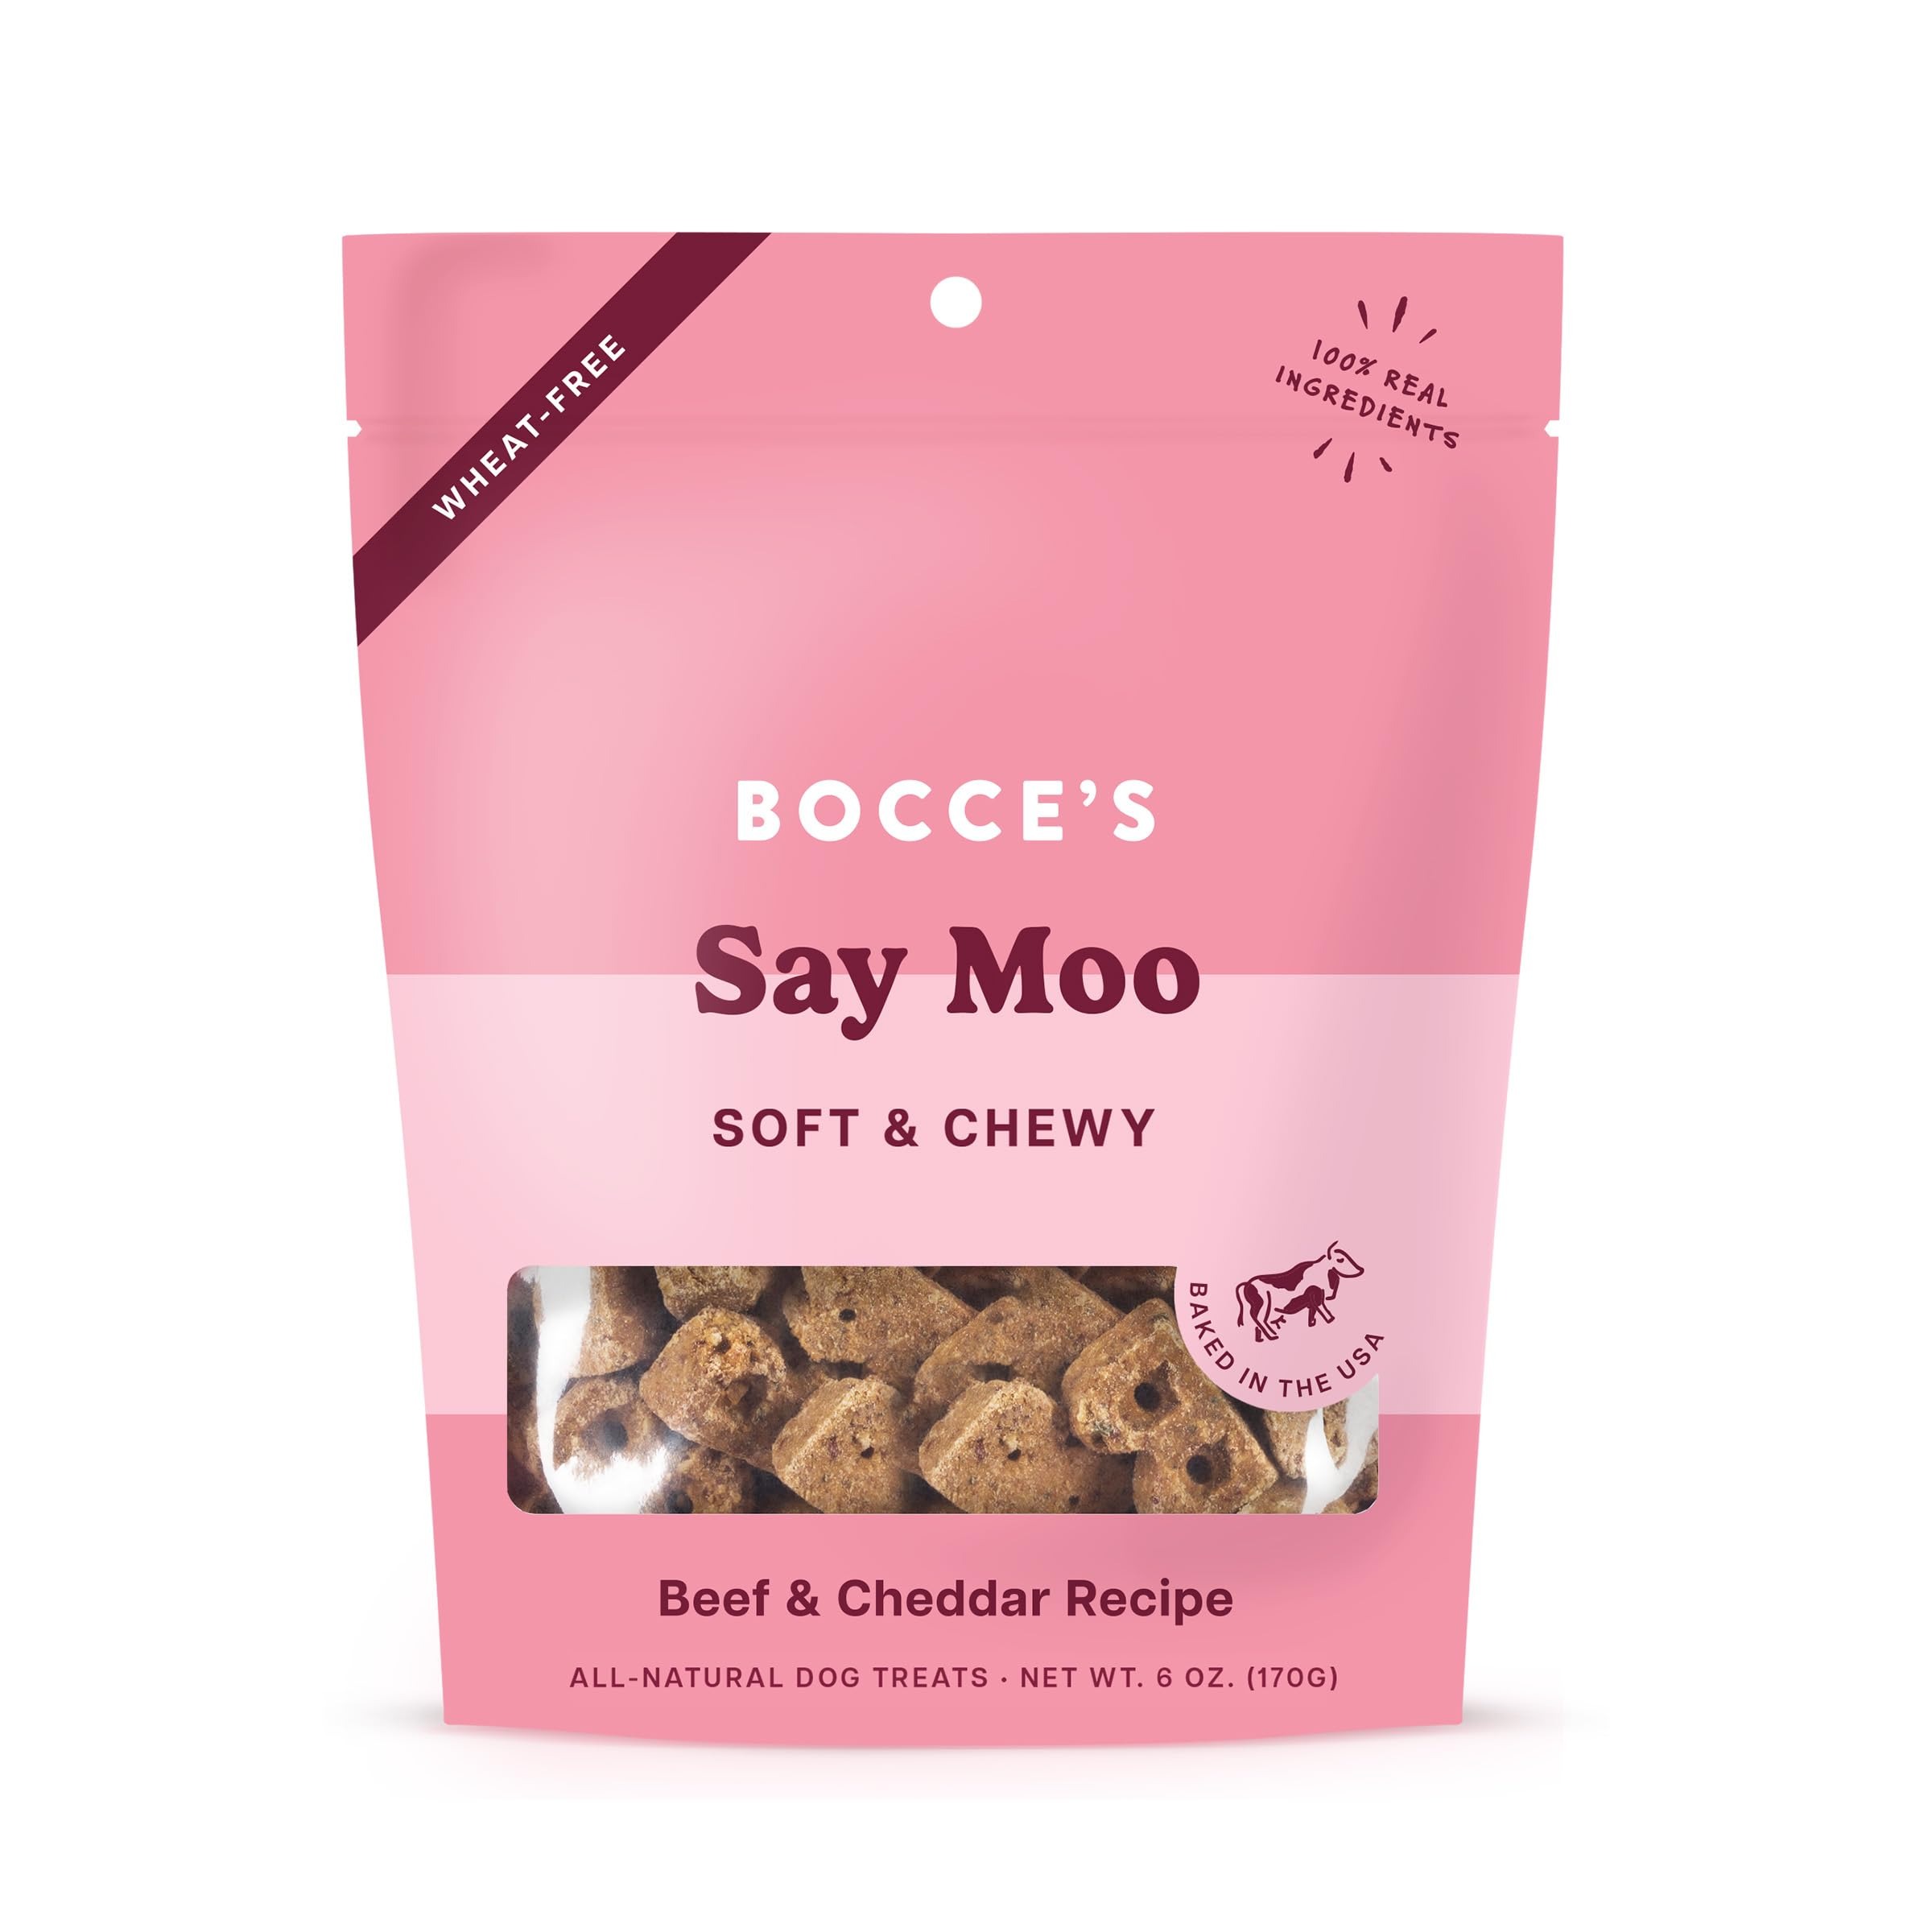
Item Name: Bocce's Bakery - Everyday Wheat-Free Dog Treats, Say Moo Soft & Chewy, 6 oz
Bullet Point 1: Wheat-free
Bullet Point 2: 100% real ingredients: oat Flour, Beef, cheddar, rolled Oats, coconut glycerin, molasses, flaxseed, vegetable oil, citric acid
Bullet Point 3: Ingredients sourced and treats baked in the USA
Bullet Point 4: Item Package weight : 6.0 ounces
Value: 6.0
Unit: Ounce

Price: 7.49